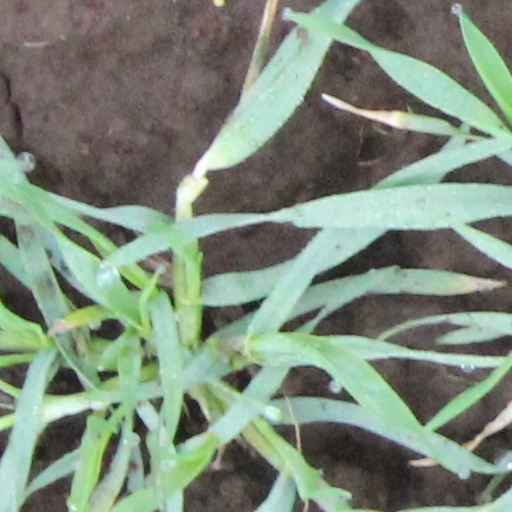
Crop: wheat